Erkna Lighthouse

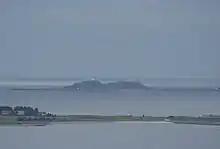
Erkna Lighthouse

Erkna Lighthouse is a coastal lighthouse located in Giske Municipality in Møre og Romsdal county, Norway. It was established in 1869, and automated in 1988.